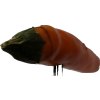
Label: pepper